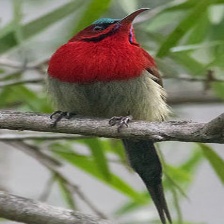
Species: CRIMSON SUNBIRD
Scientific name: AETHOPYGA SIPARAJA